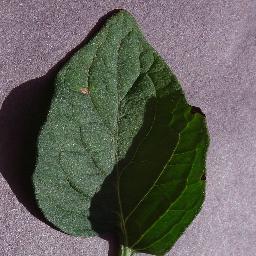
Label: Tomato___Target_Spot